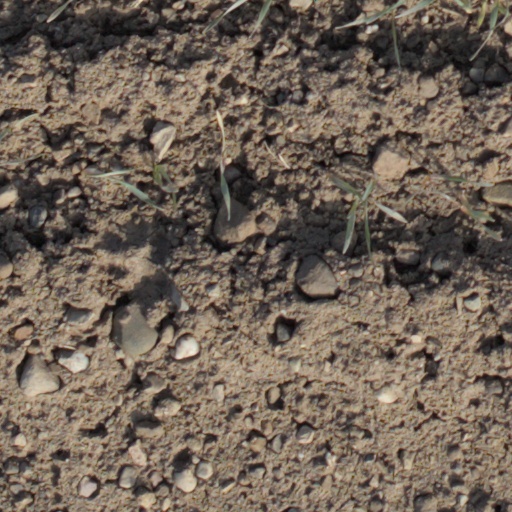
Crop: wheat